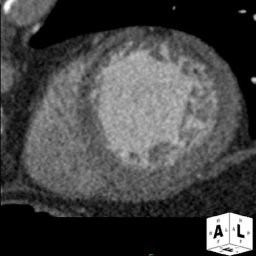
Anterior wall thinning and black band in infarction